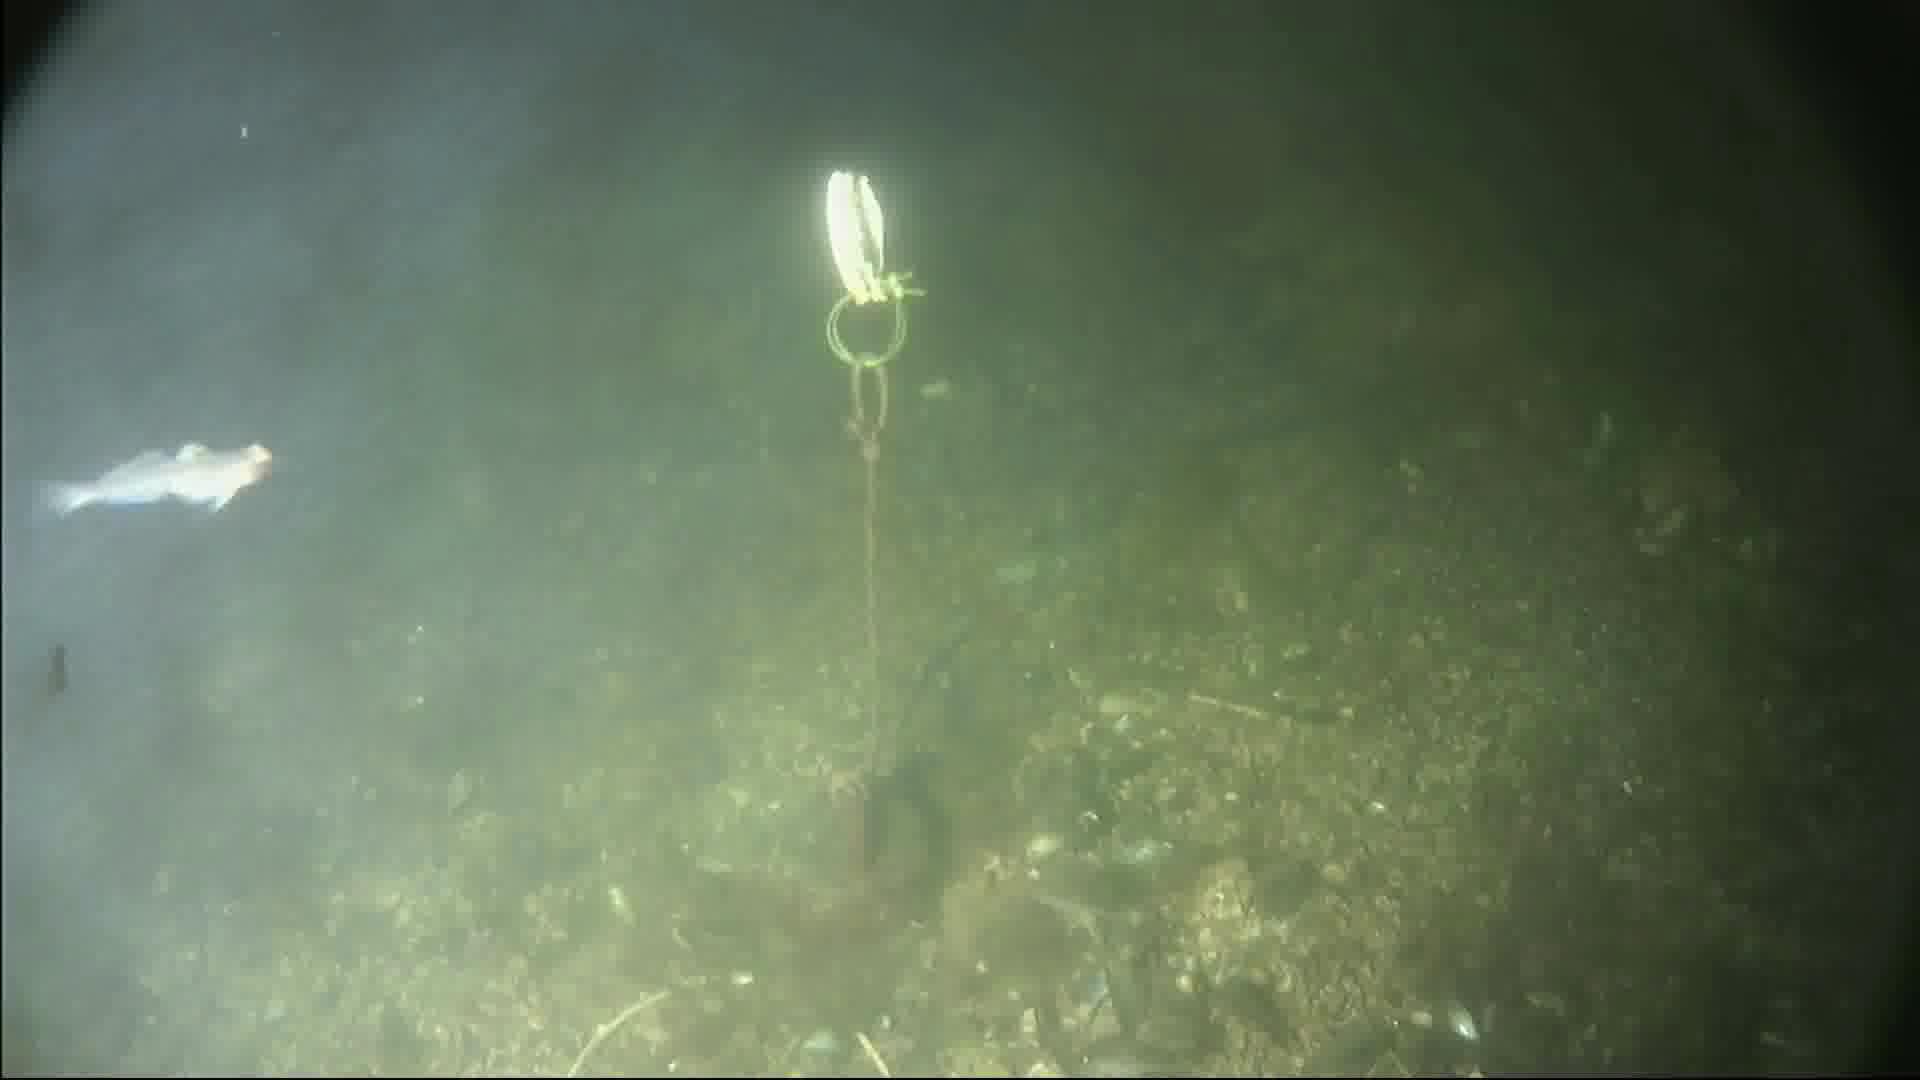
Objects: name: small_fish